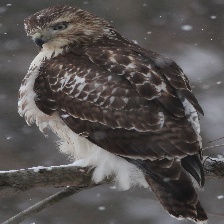
Species: RED TAILED HAWK
Scientific name: BUTEO JAMAICENSIS